Chhapaak

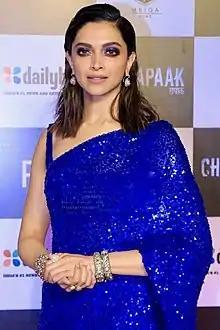
Deepika Padukone at Chhapaak premiere

The film was released worldwide on 10 January 2020 and allowed by the government to be exhibited without payment of taxes in the states of Chhattisgarh, Madhya Pradesh and Rajasthan.